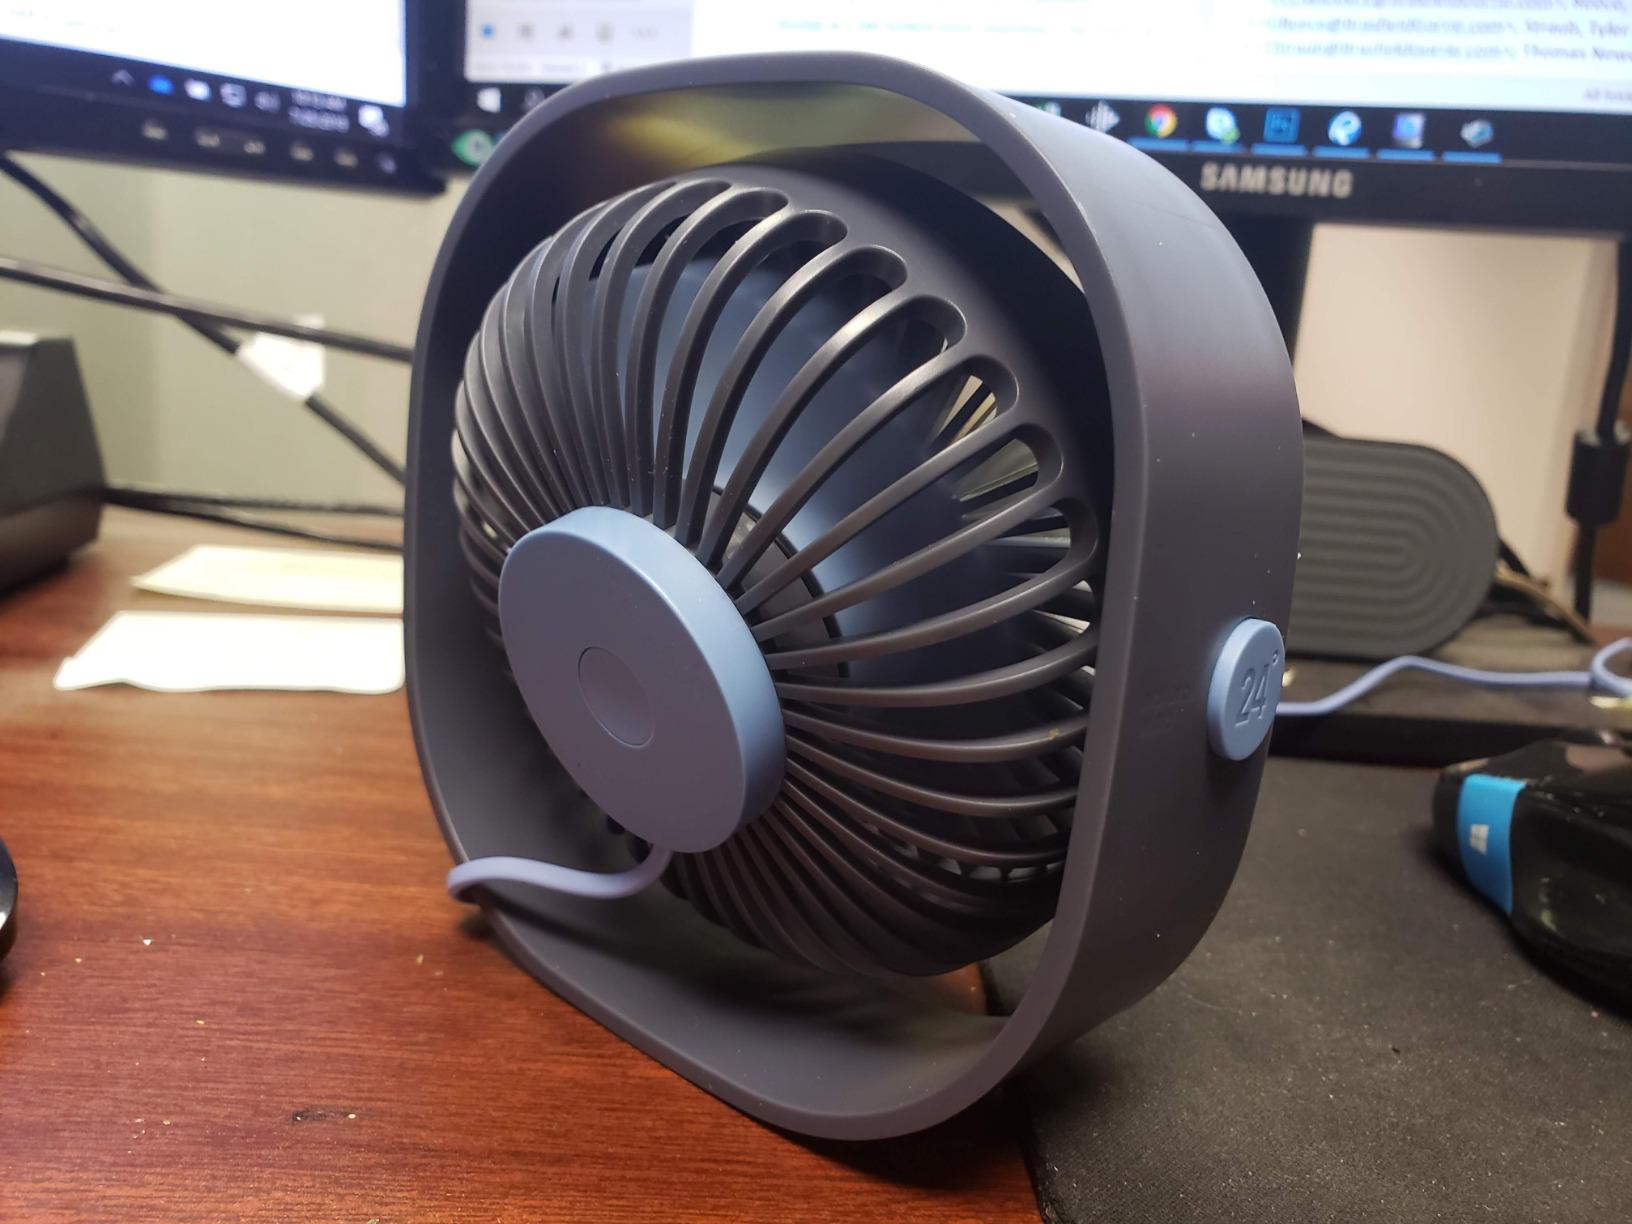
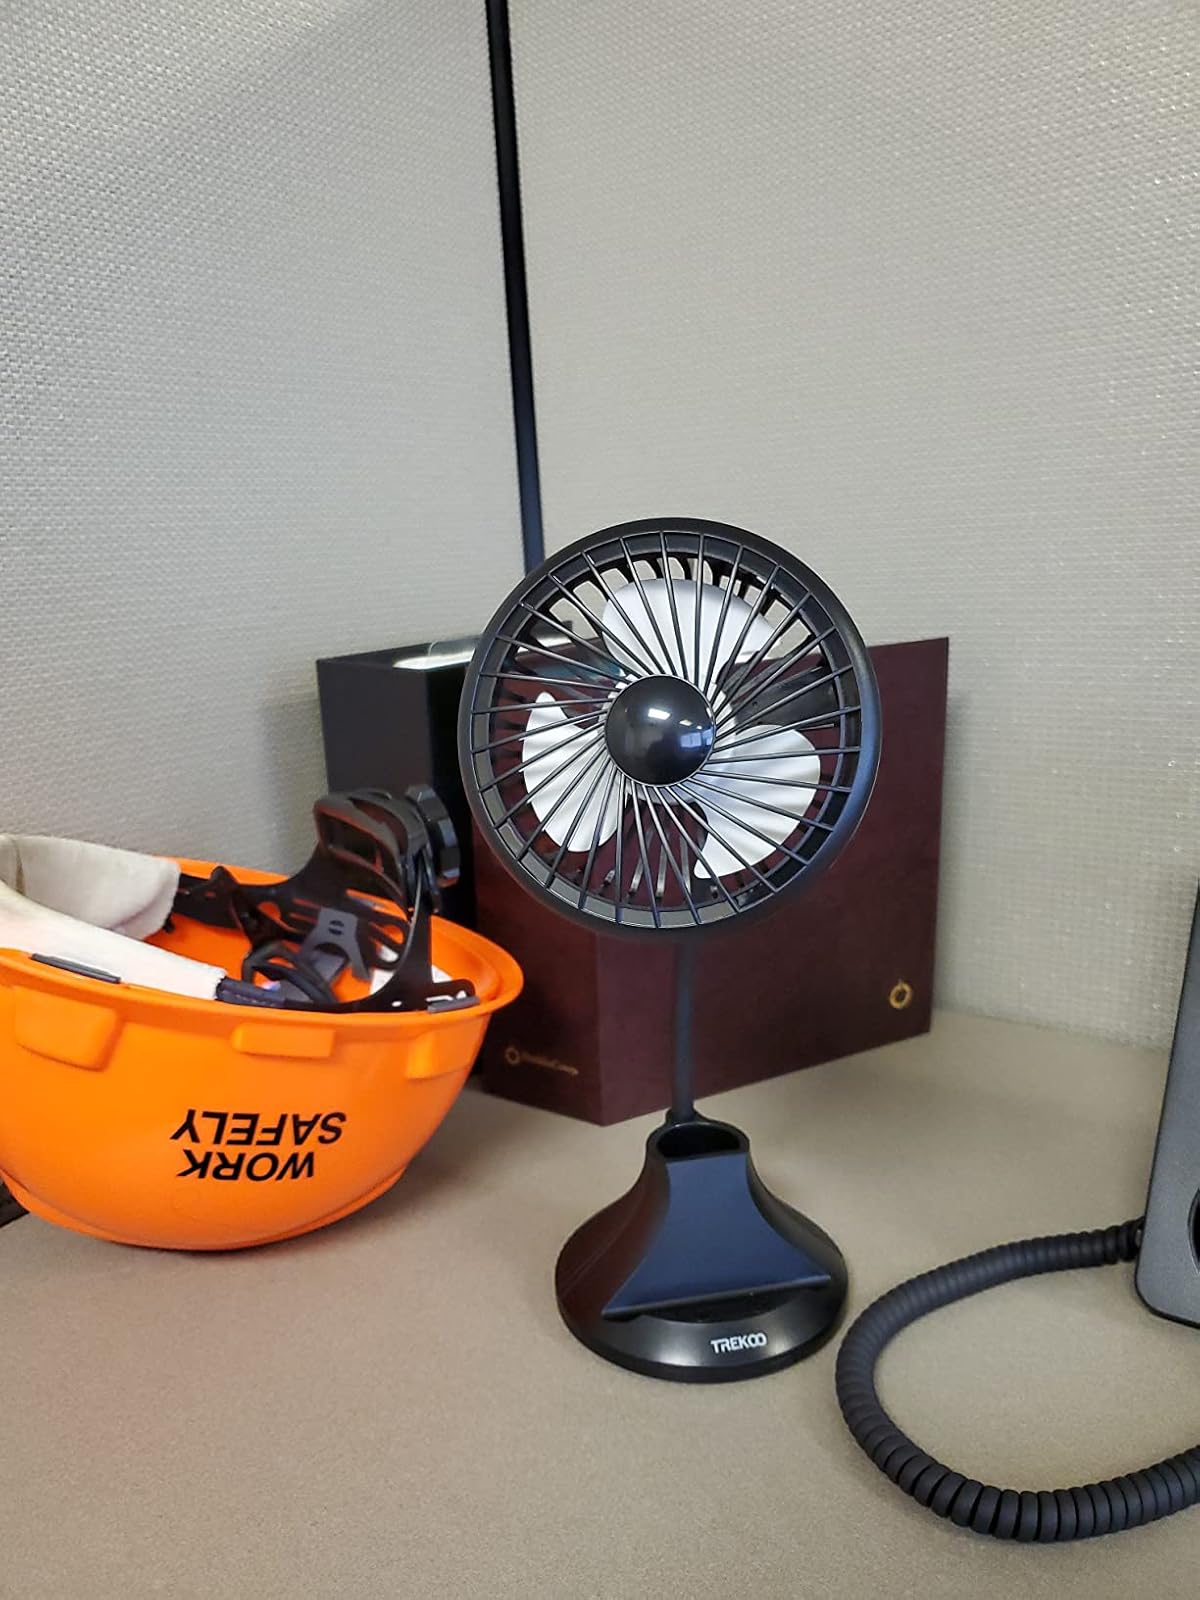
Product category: fan
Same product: no